2019 Rally Australia

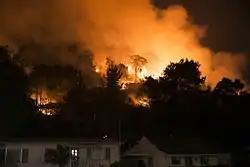
Bushfires in New South Wales led to the cancellation of the rally.

In the week before the rally, the New South Wales Mid North Coast region was devastated by unprecedented bushfires. Organisers of the rally announced plans to run the event over a shortened route if conditions deteriorated further, while organisers of the Australian Rally Championship — of which Rally Australia was planned to be the final round — cancelled the series' involvement in the rally. A revised itinerary featuring of competitive stages was submitted to the FIA for approval. However, the rally was cancelled eventually.